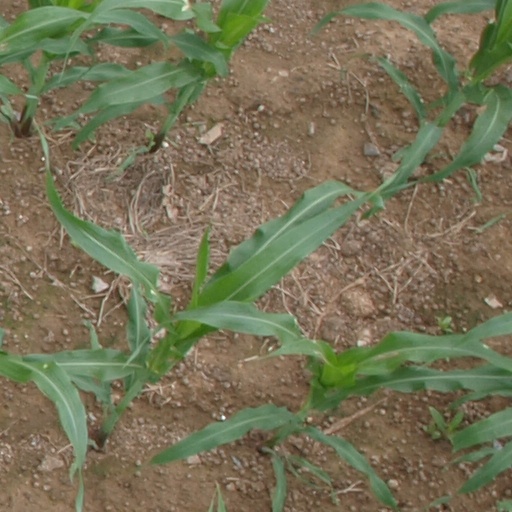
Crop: maize; corn